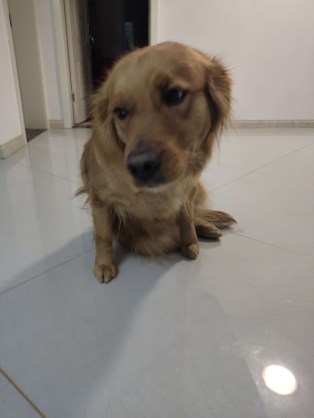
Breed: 5355-n000126-golden_retriever